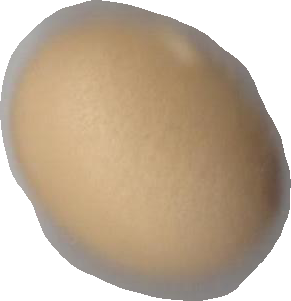
Variety: Dega